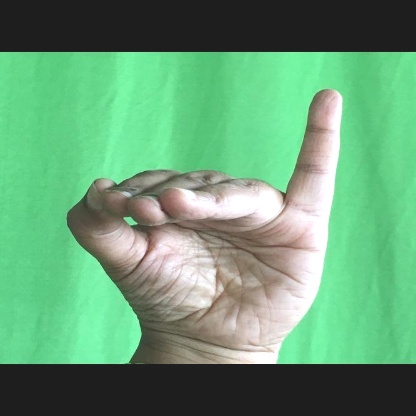
Mudra: Hamsapaksha